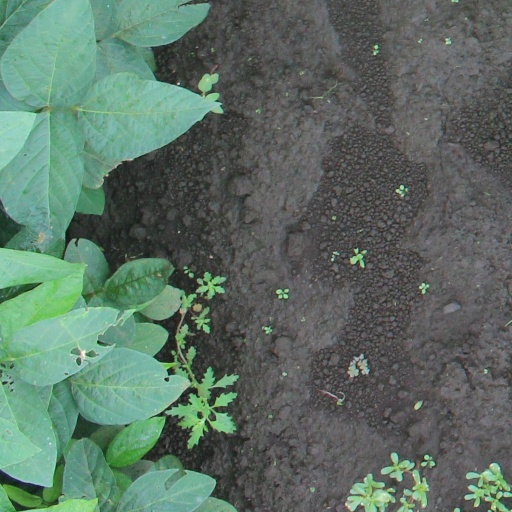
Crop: soybean